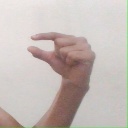
अक्षर: ग